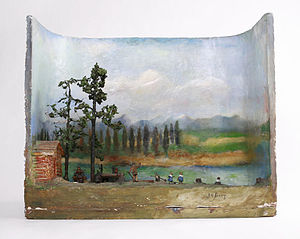
Diorama
Et diorama forestillende en fladbåd i den permanente samling i Børnenes Museum i Indianapolis.
"Et diorama er en detaljeret, tredimensional fremstilling af en scene, så tilskueren får indtryk af at være en del af scenarioet. Lysende elementer og andre ""virkelighedstro"", visuelle effekter bidrager til indtrykket. Ofte betragtes det gennem glas i et monter.